Higashi-Azuma Station

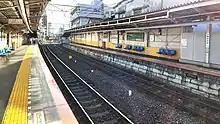
The platforms in December 2022

The station consists of two opposed side platforms serving two tracks.